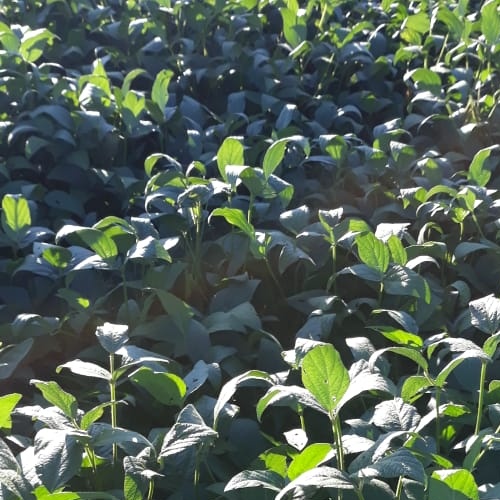
Label: Diabrotica_speciosa